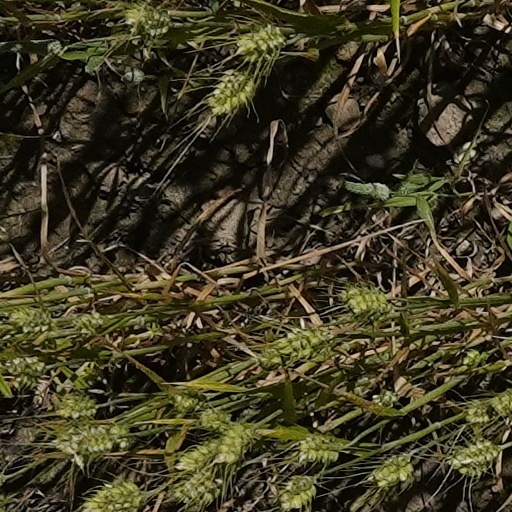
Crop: wheat